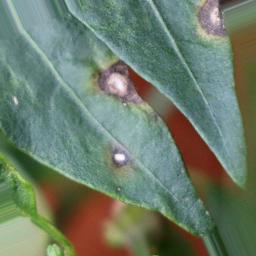
Label: cercospora